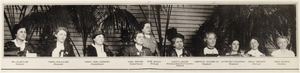
Aletta Jacobs / Kvinders valgret, fredsarbejde og død
Kvindernes fredskongres i Haag 1915: Mia Boissevain, Thora Daugaard, Fanny Fern Andrews, Jane Addams, Rosa Manus, Aletta Jacobs, Chrystal Macmillan, Kathleen Courtney, Emely Arensen og Anna Kleman.
Aletta Henriëtte Jacobs var en jødisk-hollandsk læge og aktivist for kvinders valgret. Hun blev født i den lille landsby Sappemeer i Holland, og hun opnåede mange resultater inden for forskellige områder, herunder kvinders stemmeret, medicin og støtte til de lavere klasser. Ud over alle de resultater hun opnåede i sit liv var hun også den første kvinde der blev officielt optaget på et hollandsk universitet, og hun var den første kvindelige læge i Holland.